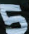
Number: 5